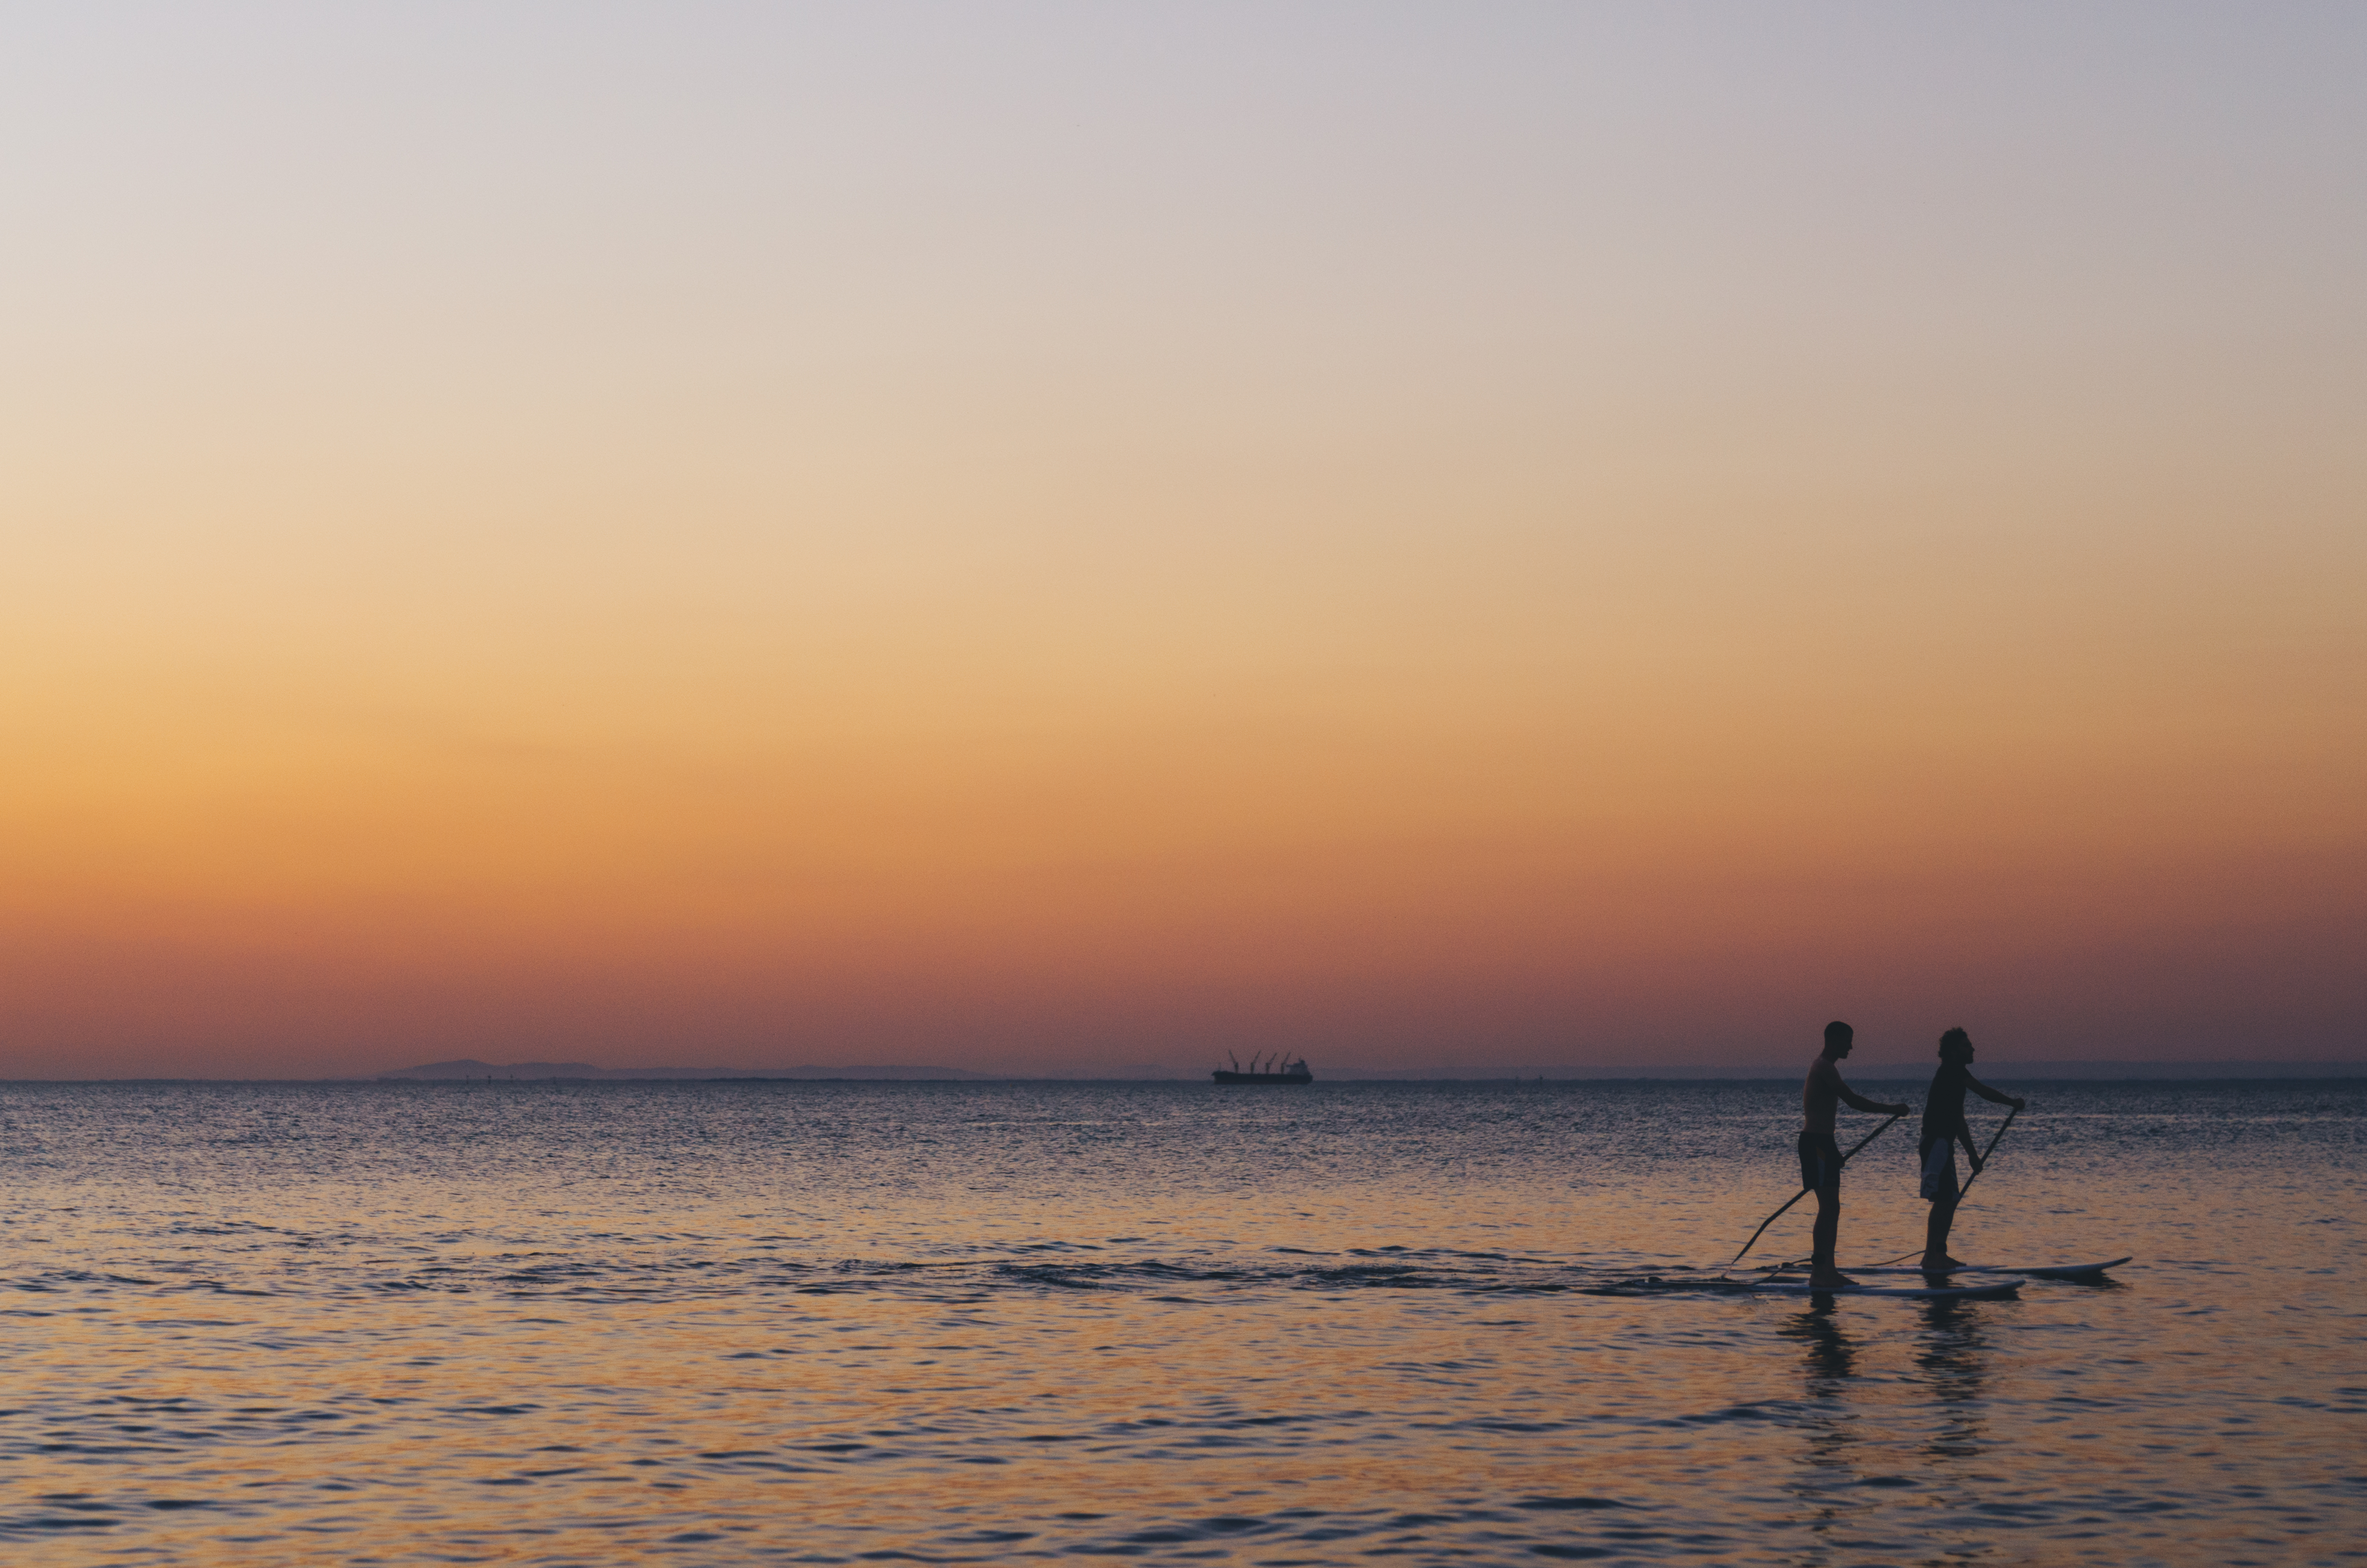
beach, sea, coast, ocean, horizon, silhouette, sun, sunrise, sunset, sunlight, morning, shore, wave, dawn, dusk, evening, bay, body of water, afterglow, atmospheric phenomenon, wind wave